José Alfonso Suárez del Real

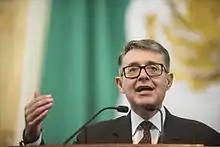
Suárez del Real in 2016.

José Alfonso Suárez del Real y Aguilera (born 30 December 1953) is a Mexican journalist and politician. Originally affiliated with the Party of the Democratic Revolution (PRD), he changed his allegiance to the National Regeneration Movement (Morena) in 2010.